Southill Park

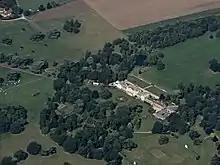
Southill Park from the air

Southill Park contains the site of late medieval Gastlings or Gastlyns Manor House and is the name given to a country house in Southill, Bedfordshire, its adjoining privately owned gardens and separate public parkland; it includes a lake and woodland. Its focal point is an early Georgian house, for disambiguation known as Southill Park House which is a heritage-listed building in the highest category (Grade I). The parkland has legal designations in heritage and plant or wildlife protection. Further structures in the grounds have heritage protection including the follies of a Tuscan architecture temple and a partially stone-faced bridge, both designed by Henry Holland.